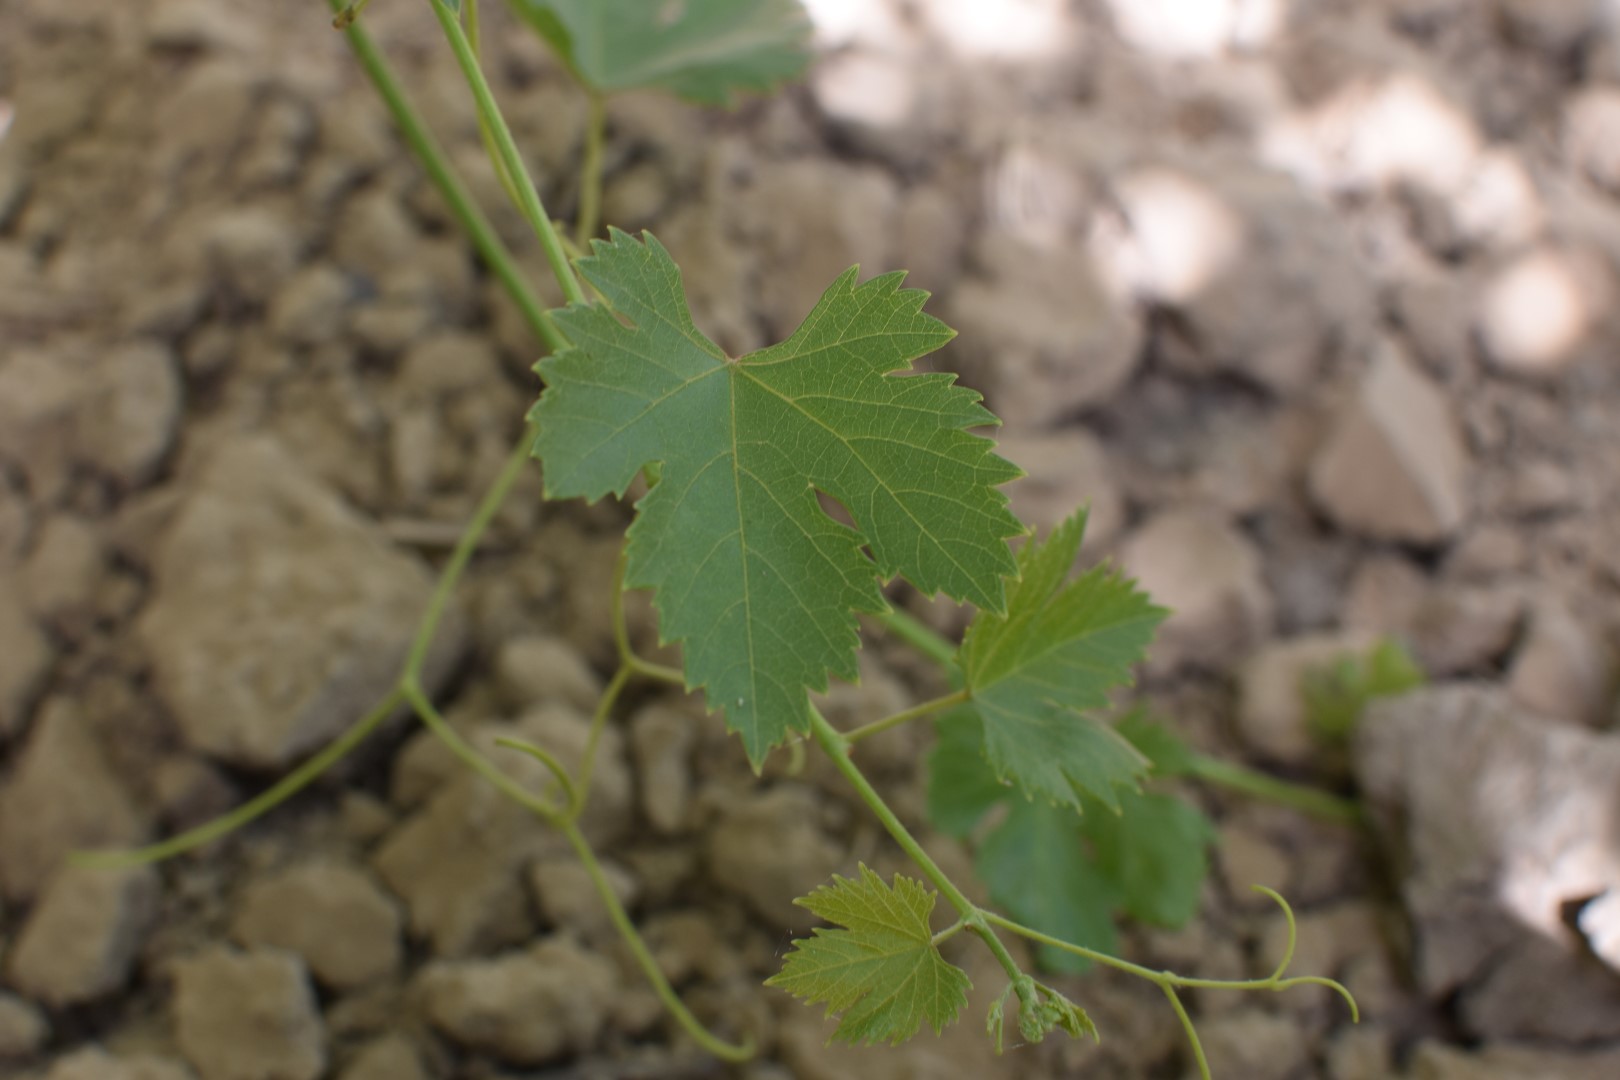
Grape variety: Halawani